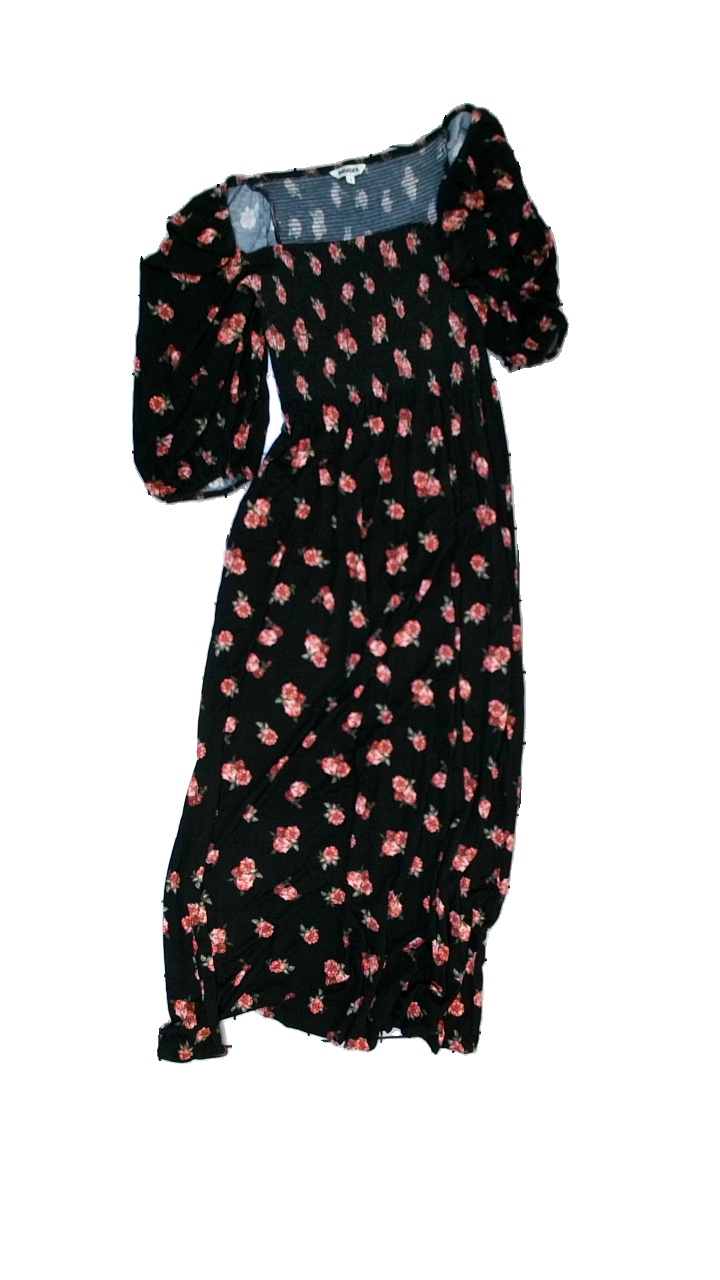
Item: Dress (Ladies)
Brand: Indiska
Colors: Black, Red, Green
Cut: Regular, C-collar
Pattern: Floral print
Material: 100% viscose
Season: All
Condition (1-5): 3
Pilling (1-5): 3
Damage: crooked seam
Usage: Reuse
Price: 50-100